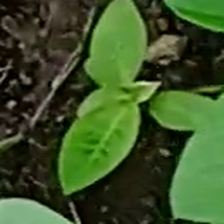
Weed species: Moti_dudhi(Euphorbia_geneculata_L)